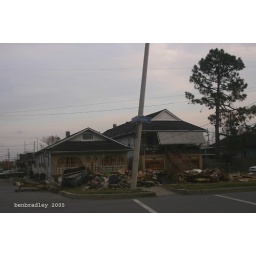
9th ward house with damage. The bars are rusty due to being submerged in water.